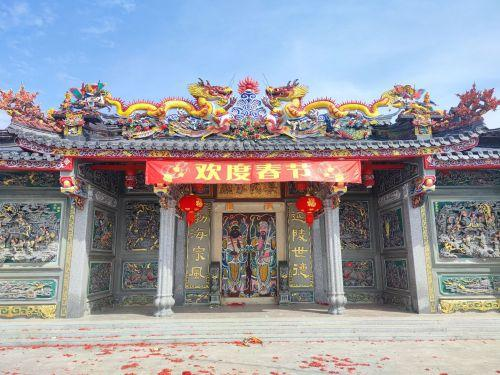
地标名称：吴氏家庙
所在城市：梅州市·丰顺县